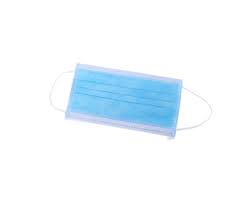
Waste category: trash